Melvyn Greaves

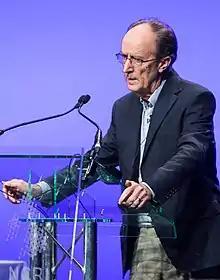
Greaves delivering the Cancer Research UK Lifetime Achievement Prize lecture at the 2015 National Cancer Research Institute (NCRI) Conference

Sir Melvyn Francis Greaves (born 12 September 1941) is a British cancer biologist, and Professor of Cell Biology at the Institute of Cancer Research (ICR) in London. He is noted for his research into childhood leukaemia and the roles of evolution in cancer, including important discoveries in the genetics and molecular biology underpinning leukaemia.